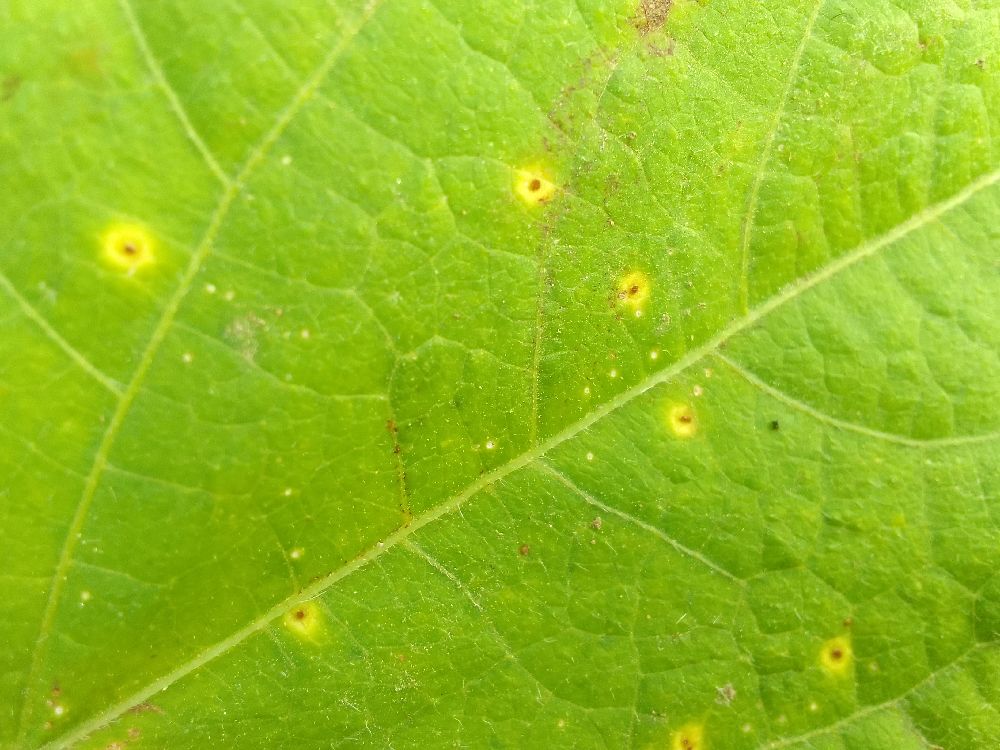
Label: rust